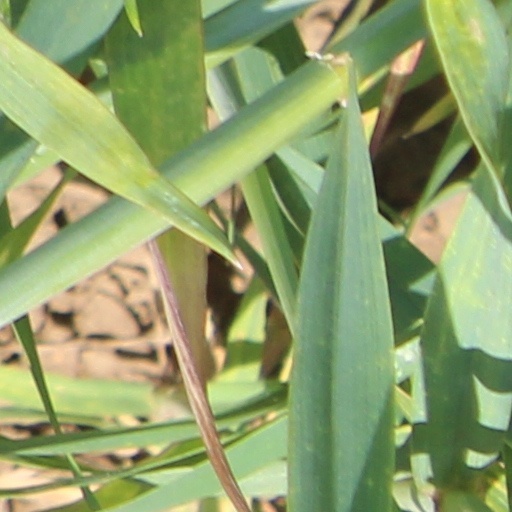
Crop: wheat